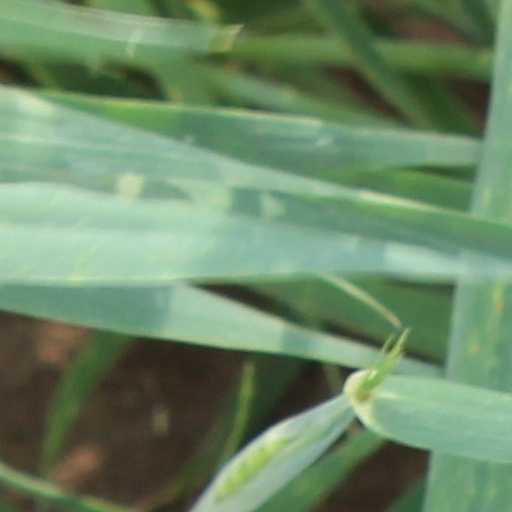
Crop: wheat